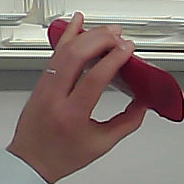
Product: loreal_shampoo